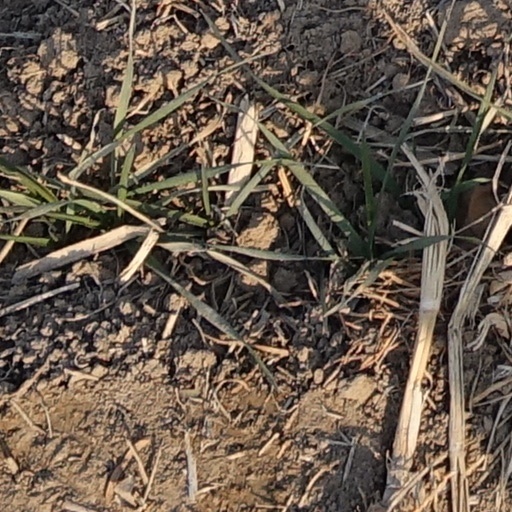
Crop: wheat